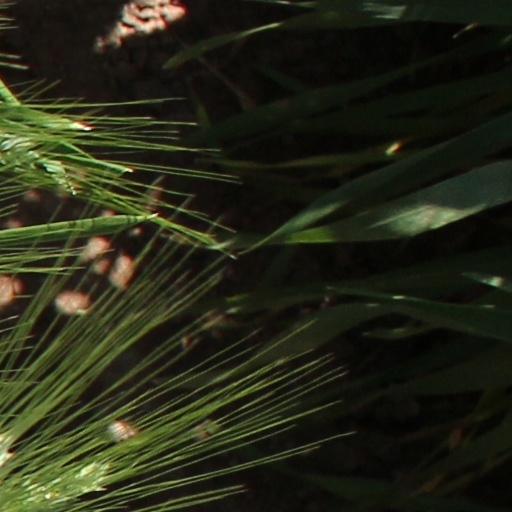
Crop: wheat